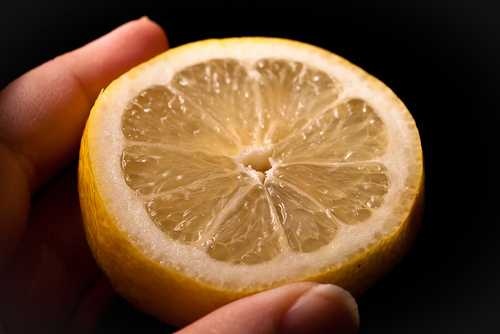
Label: Lemon